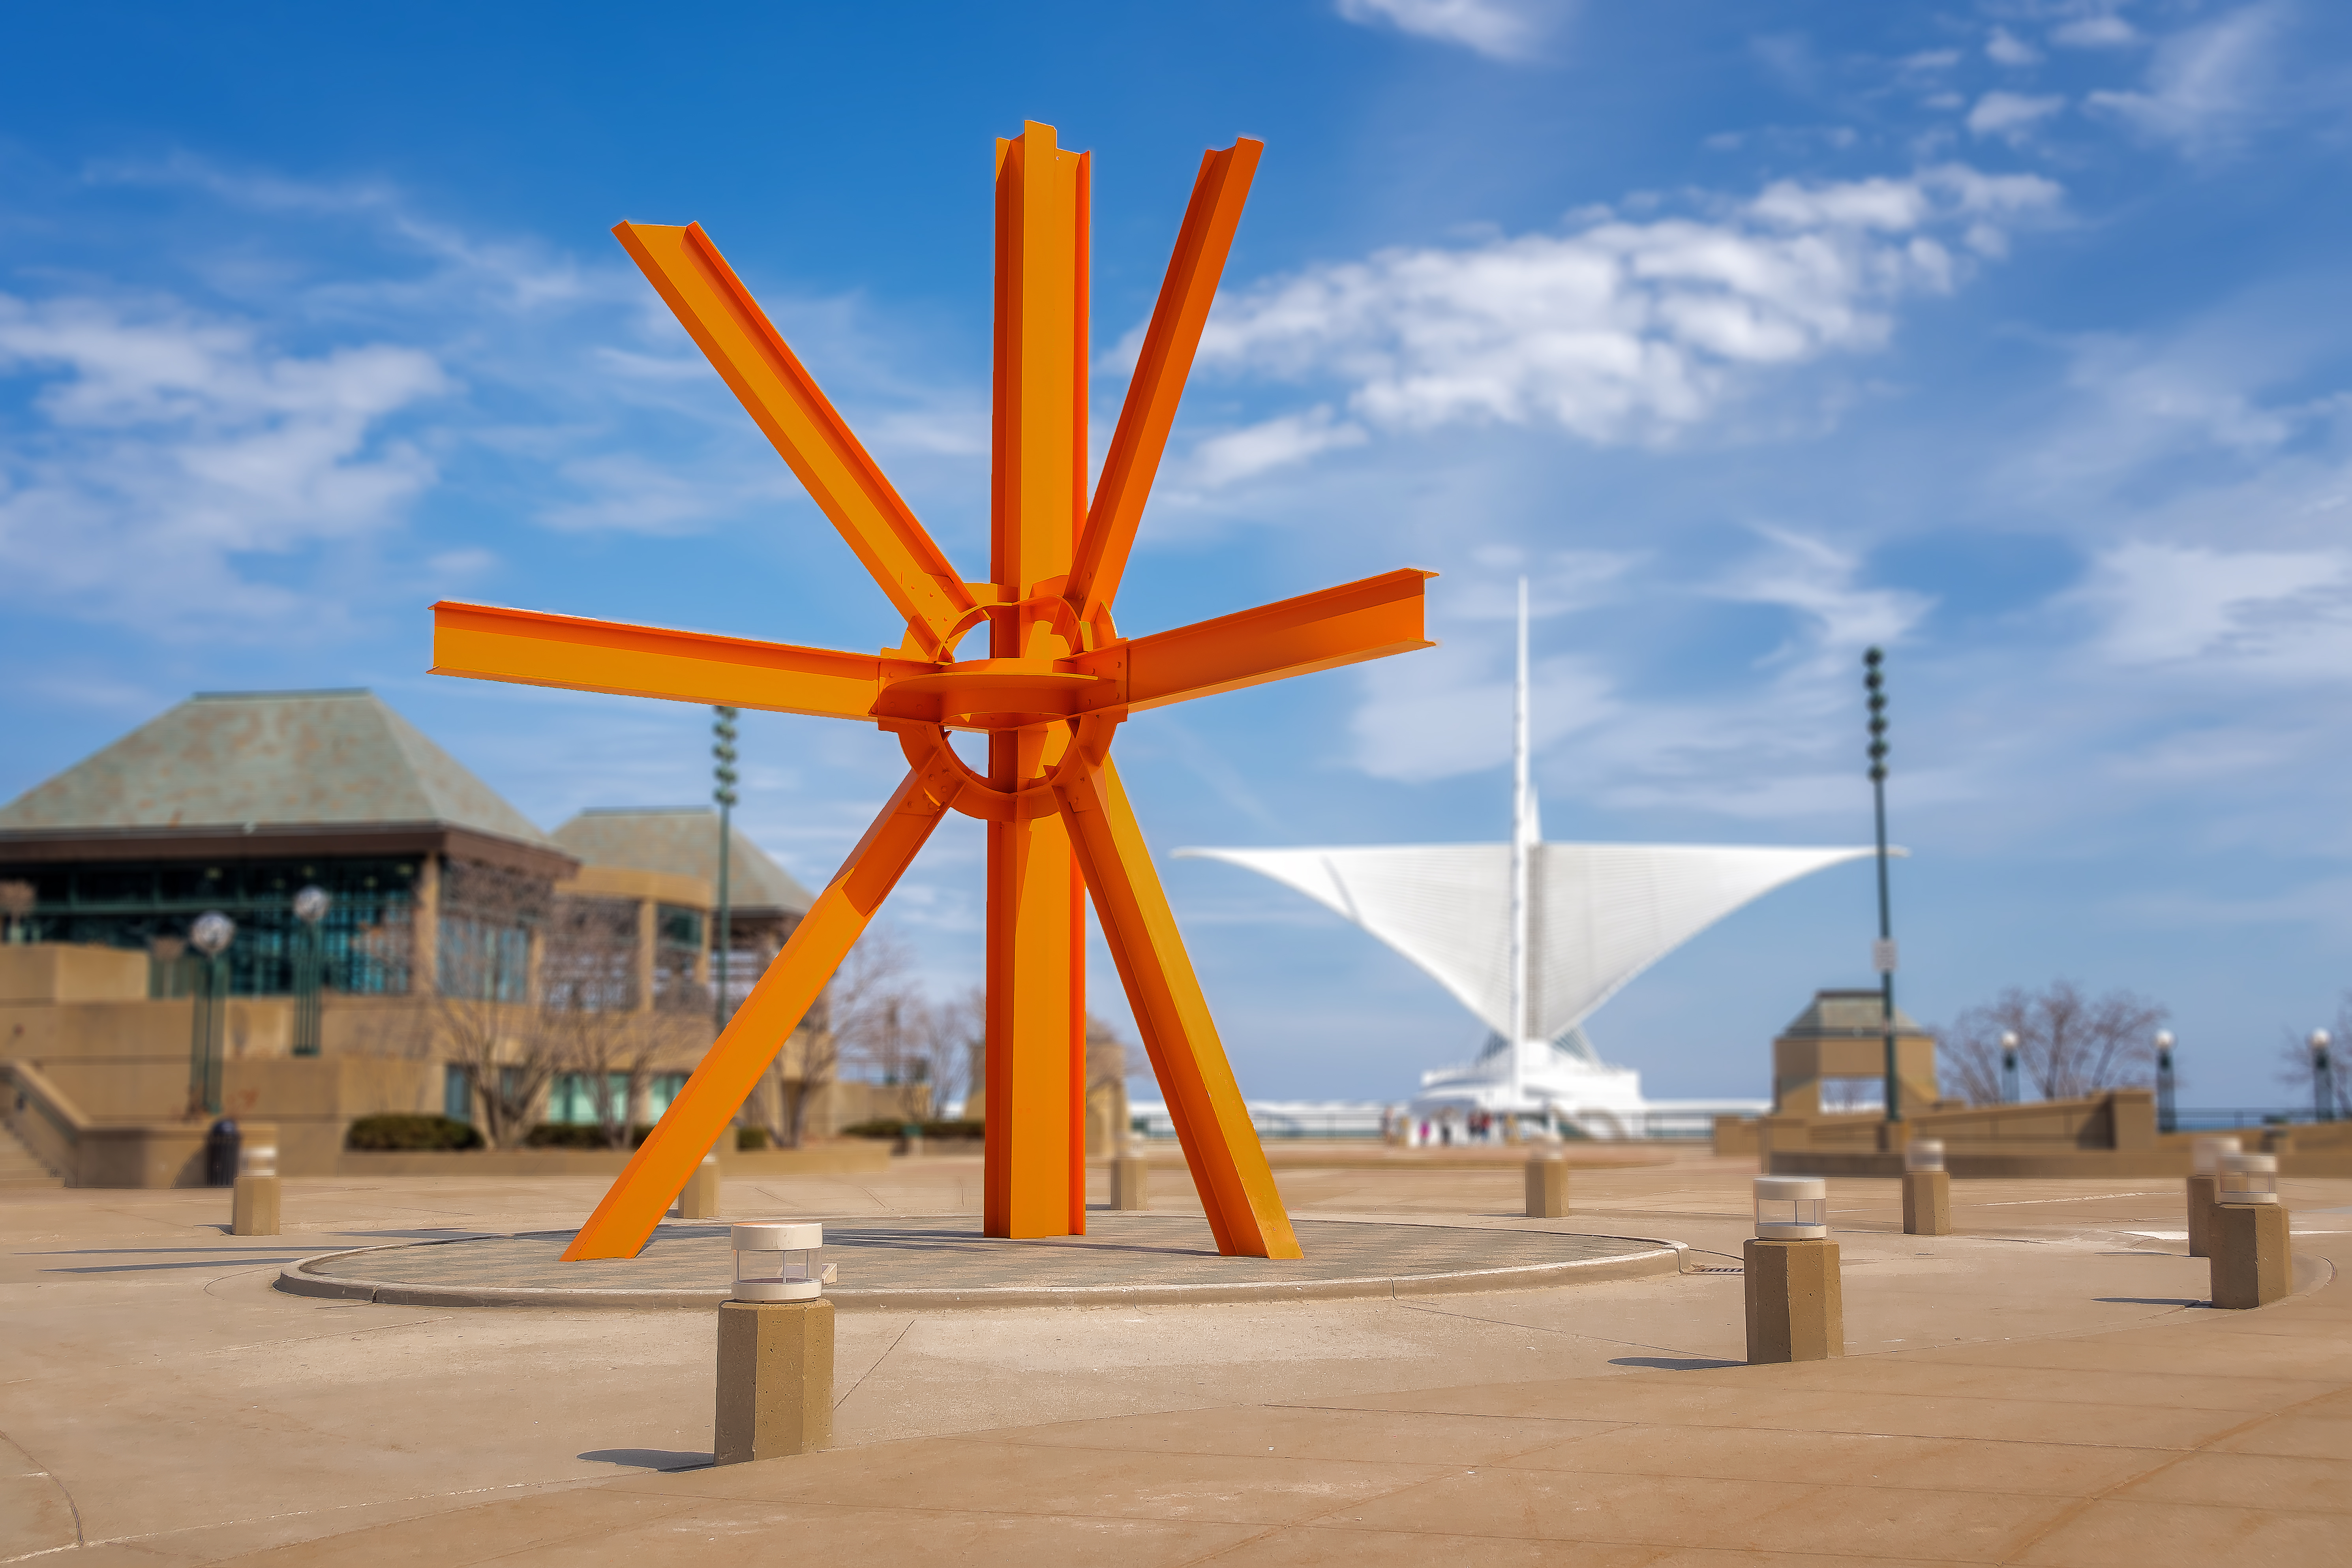
geotagged, 700 North Art Museum Drive, america, architect, architecture, art, Art Collection, art exhibit, art exhibition, art gallery, art museum, art work, artist, artwork, bronze, contemporary, contemporary art, day trip, destination, exhibition, Exhibition Of Art, exhibitions, gallery, Gallery Of Art, glass, installations, lake michigan, mam, mark di suvero, metal, milwaukee, milwaukee art museum, Milwaukee Lakefront, Milwaukee Museum Of Art, Milwaukee WI, Milwaukee Wisconsin, MKE, modern, modern art, museum, museum of art, painting, paintings, public art, sculpture, sculptures, Sculpturist, The Calling, The Calling Sculpture, tourist, tourist attraction, tourist destination, travel, travel photography, united states, usa, wi, wisconsin, Wisconsin Tourism, works of art, windmill, wind, wind turbine, public utility, wind farm